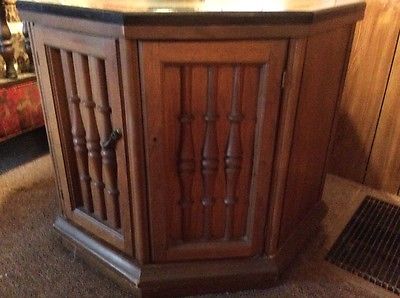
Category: table